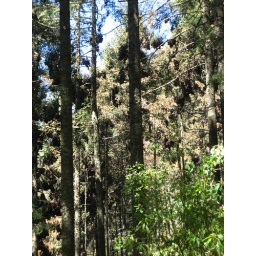
those are butterflies in the trees